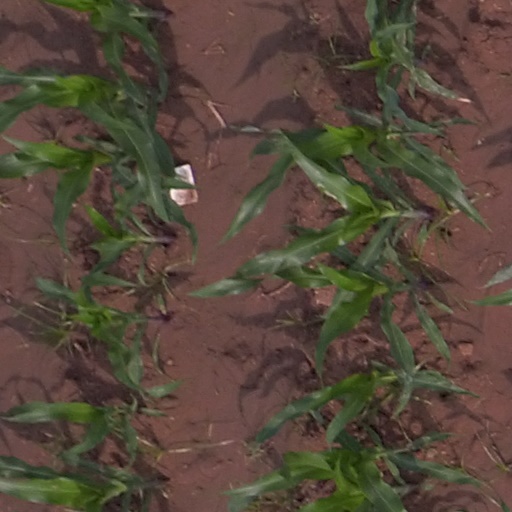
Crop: maize; corn